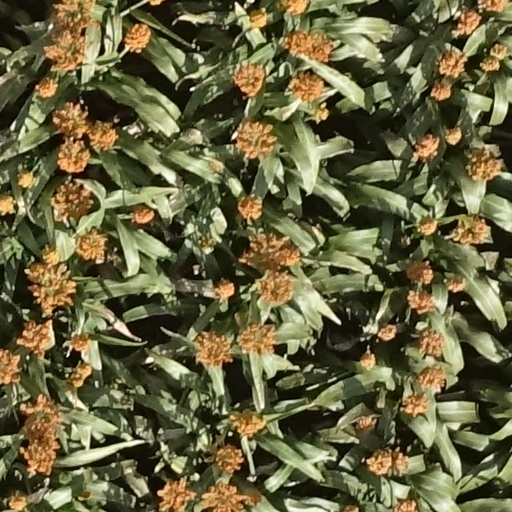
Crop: sorghum